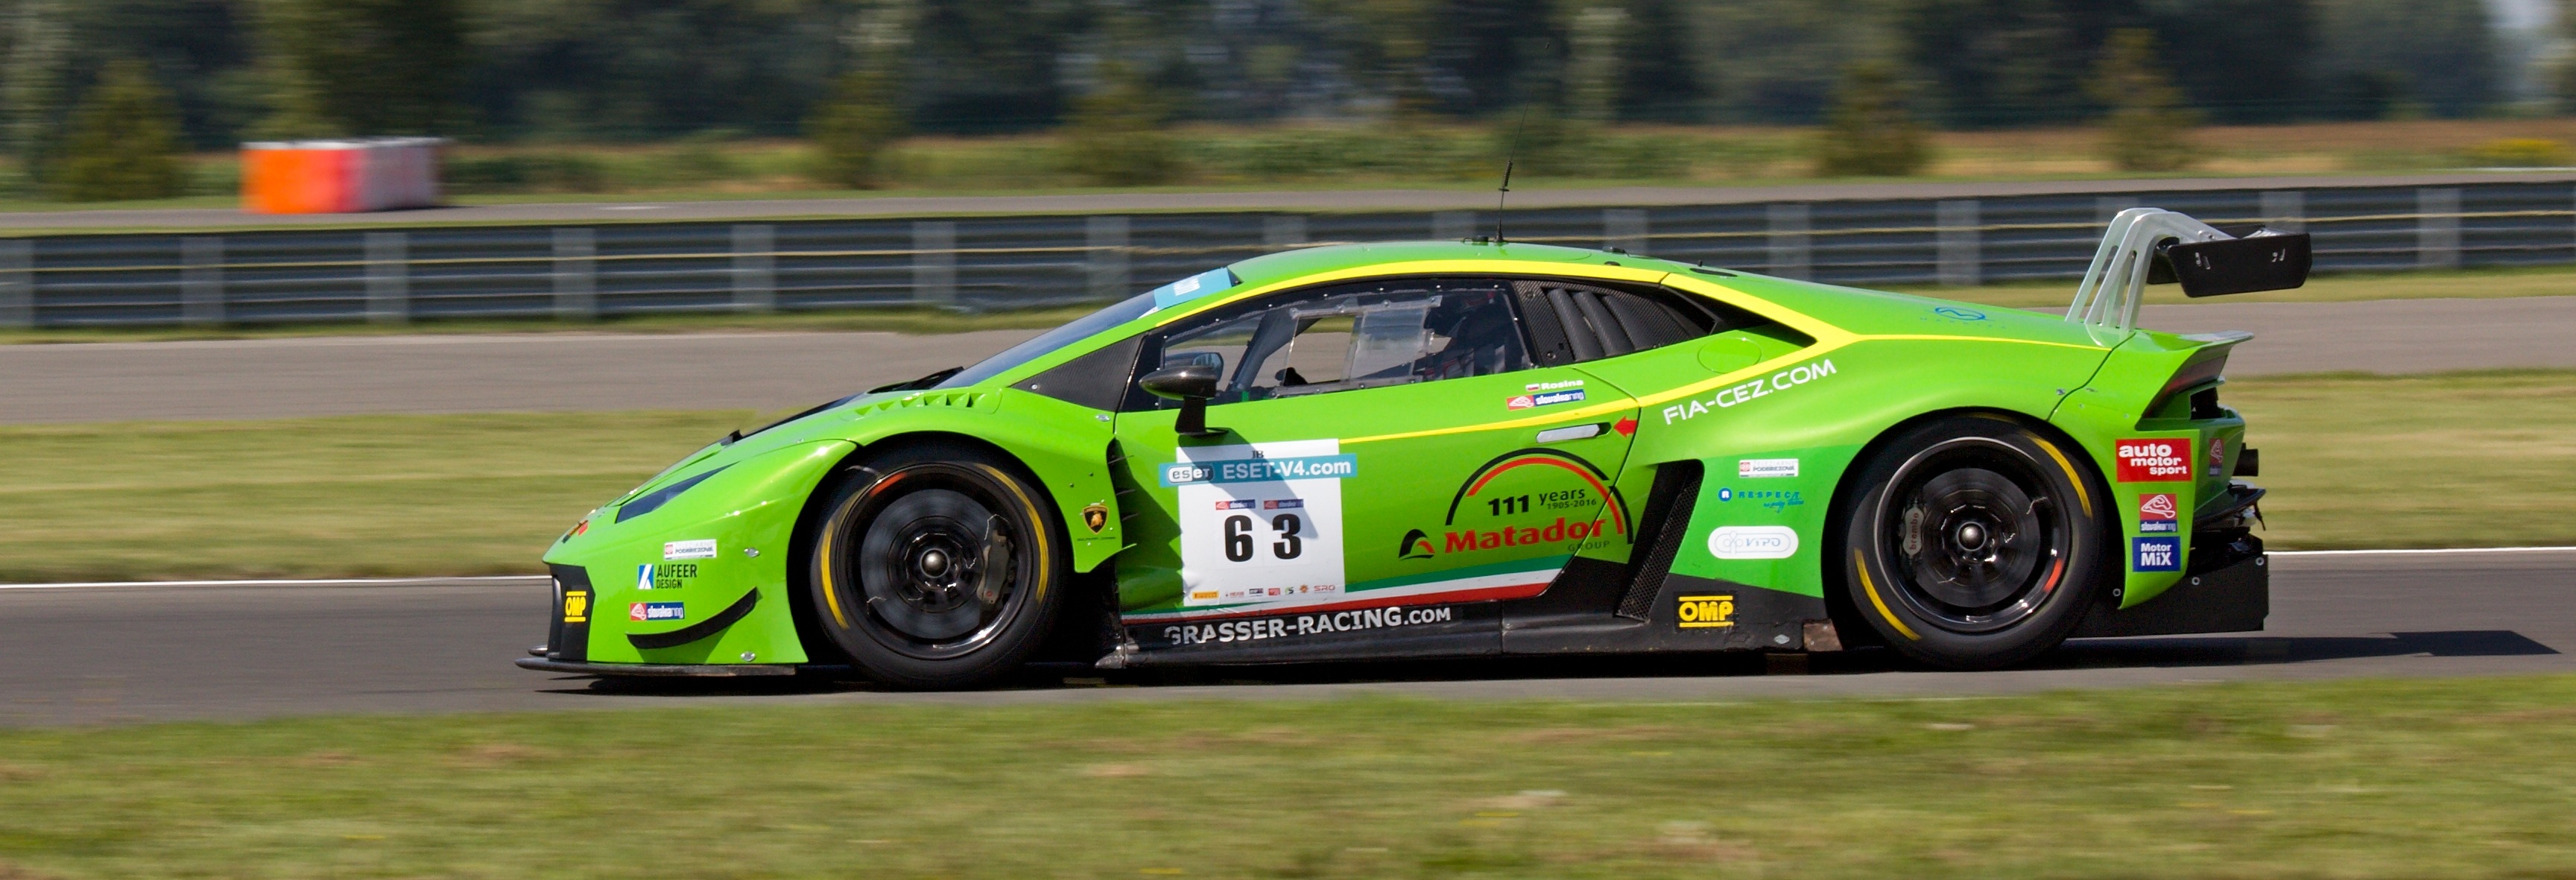
grass, track, sport, car, wheel, motion, vehicle, drive, action, speed, sports car, speedway, race car, race, competition, supercar, racing, spoiler, race track, championship, fast, circuit, racer, tournament, motorsport, lamborghini, rims, racing car, motor racing, land vehicle, touring car, auto racing, automobile make, automotive design, luxury vehicle, performance car